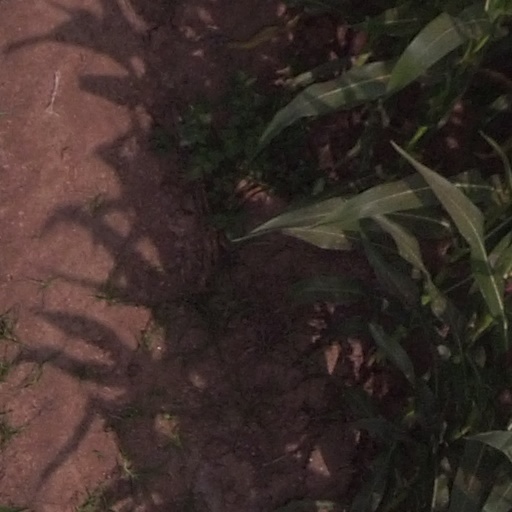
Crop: maize; corn